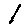
Label: 1